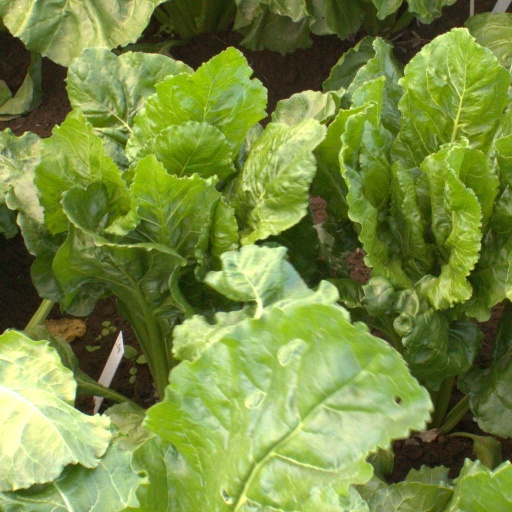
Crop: sugar beet